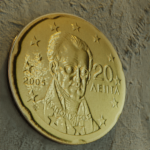
Coin value: 20cents
Country: gr
Edition: standard